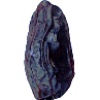
Label: Dates 1